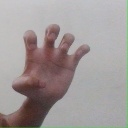
अक्षर: झ